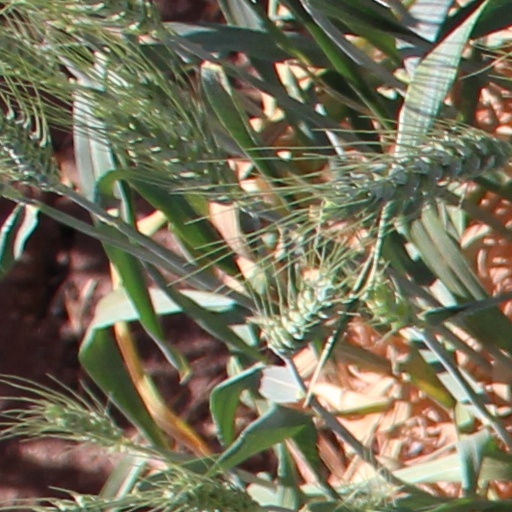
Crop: wheat